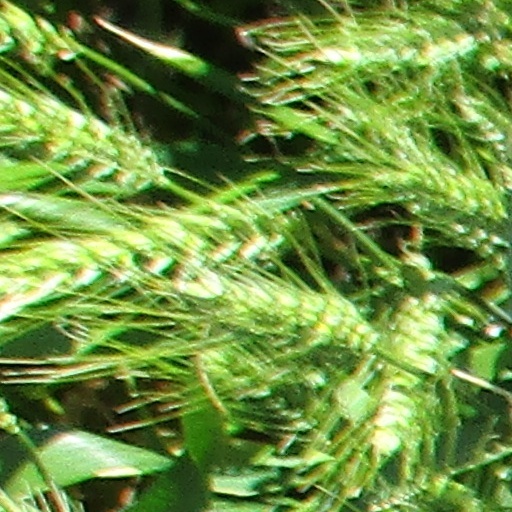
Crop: wheat